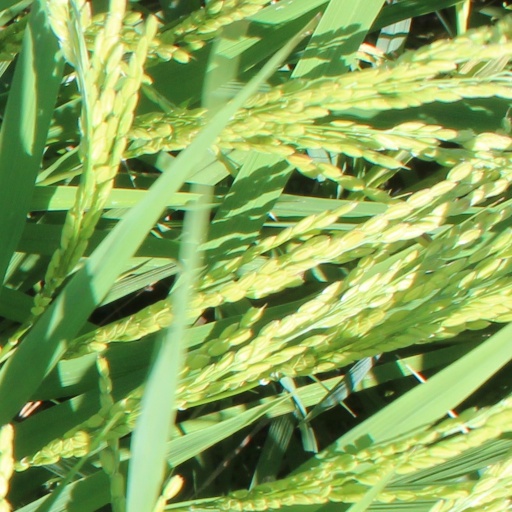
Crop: rice